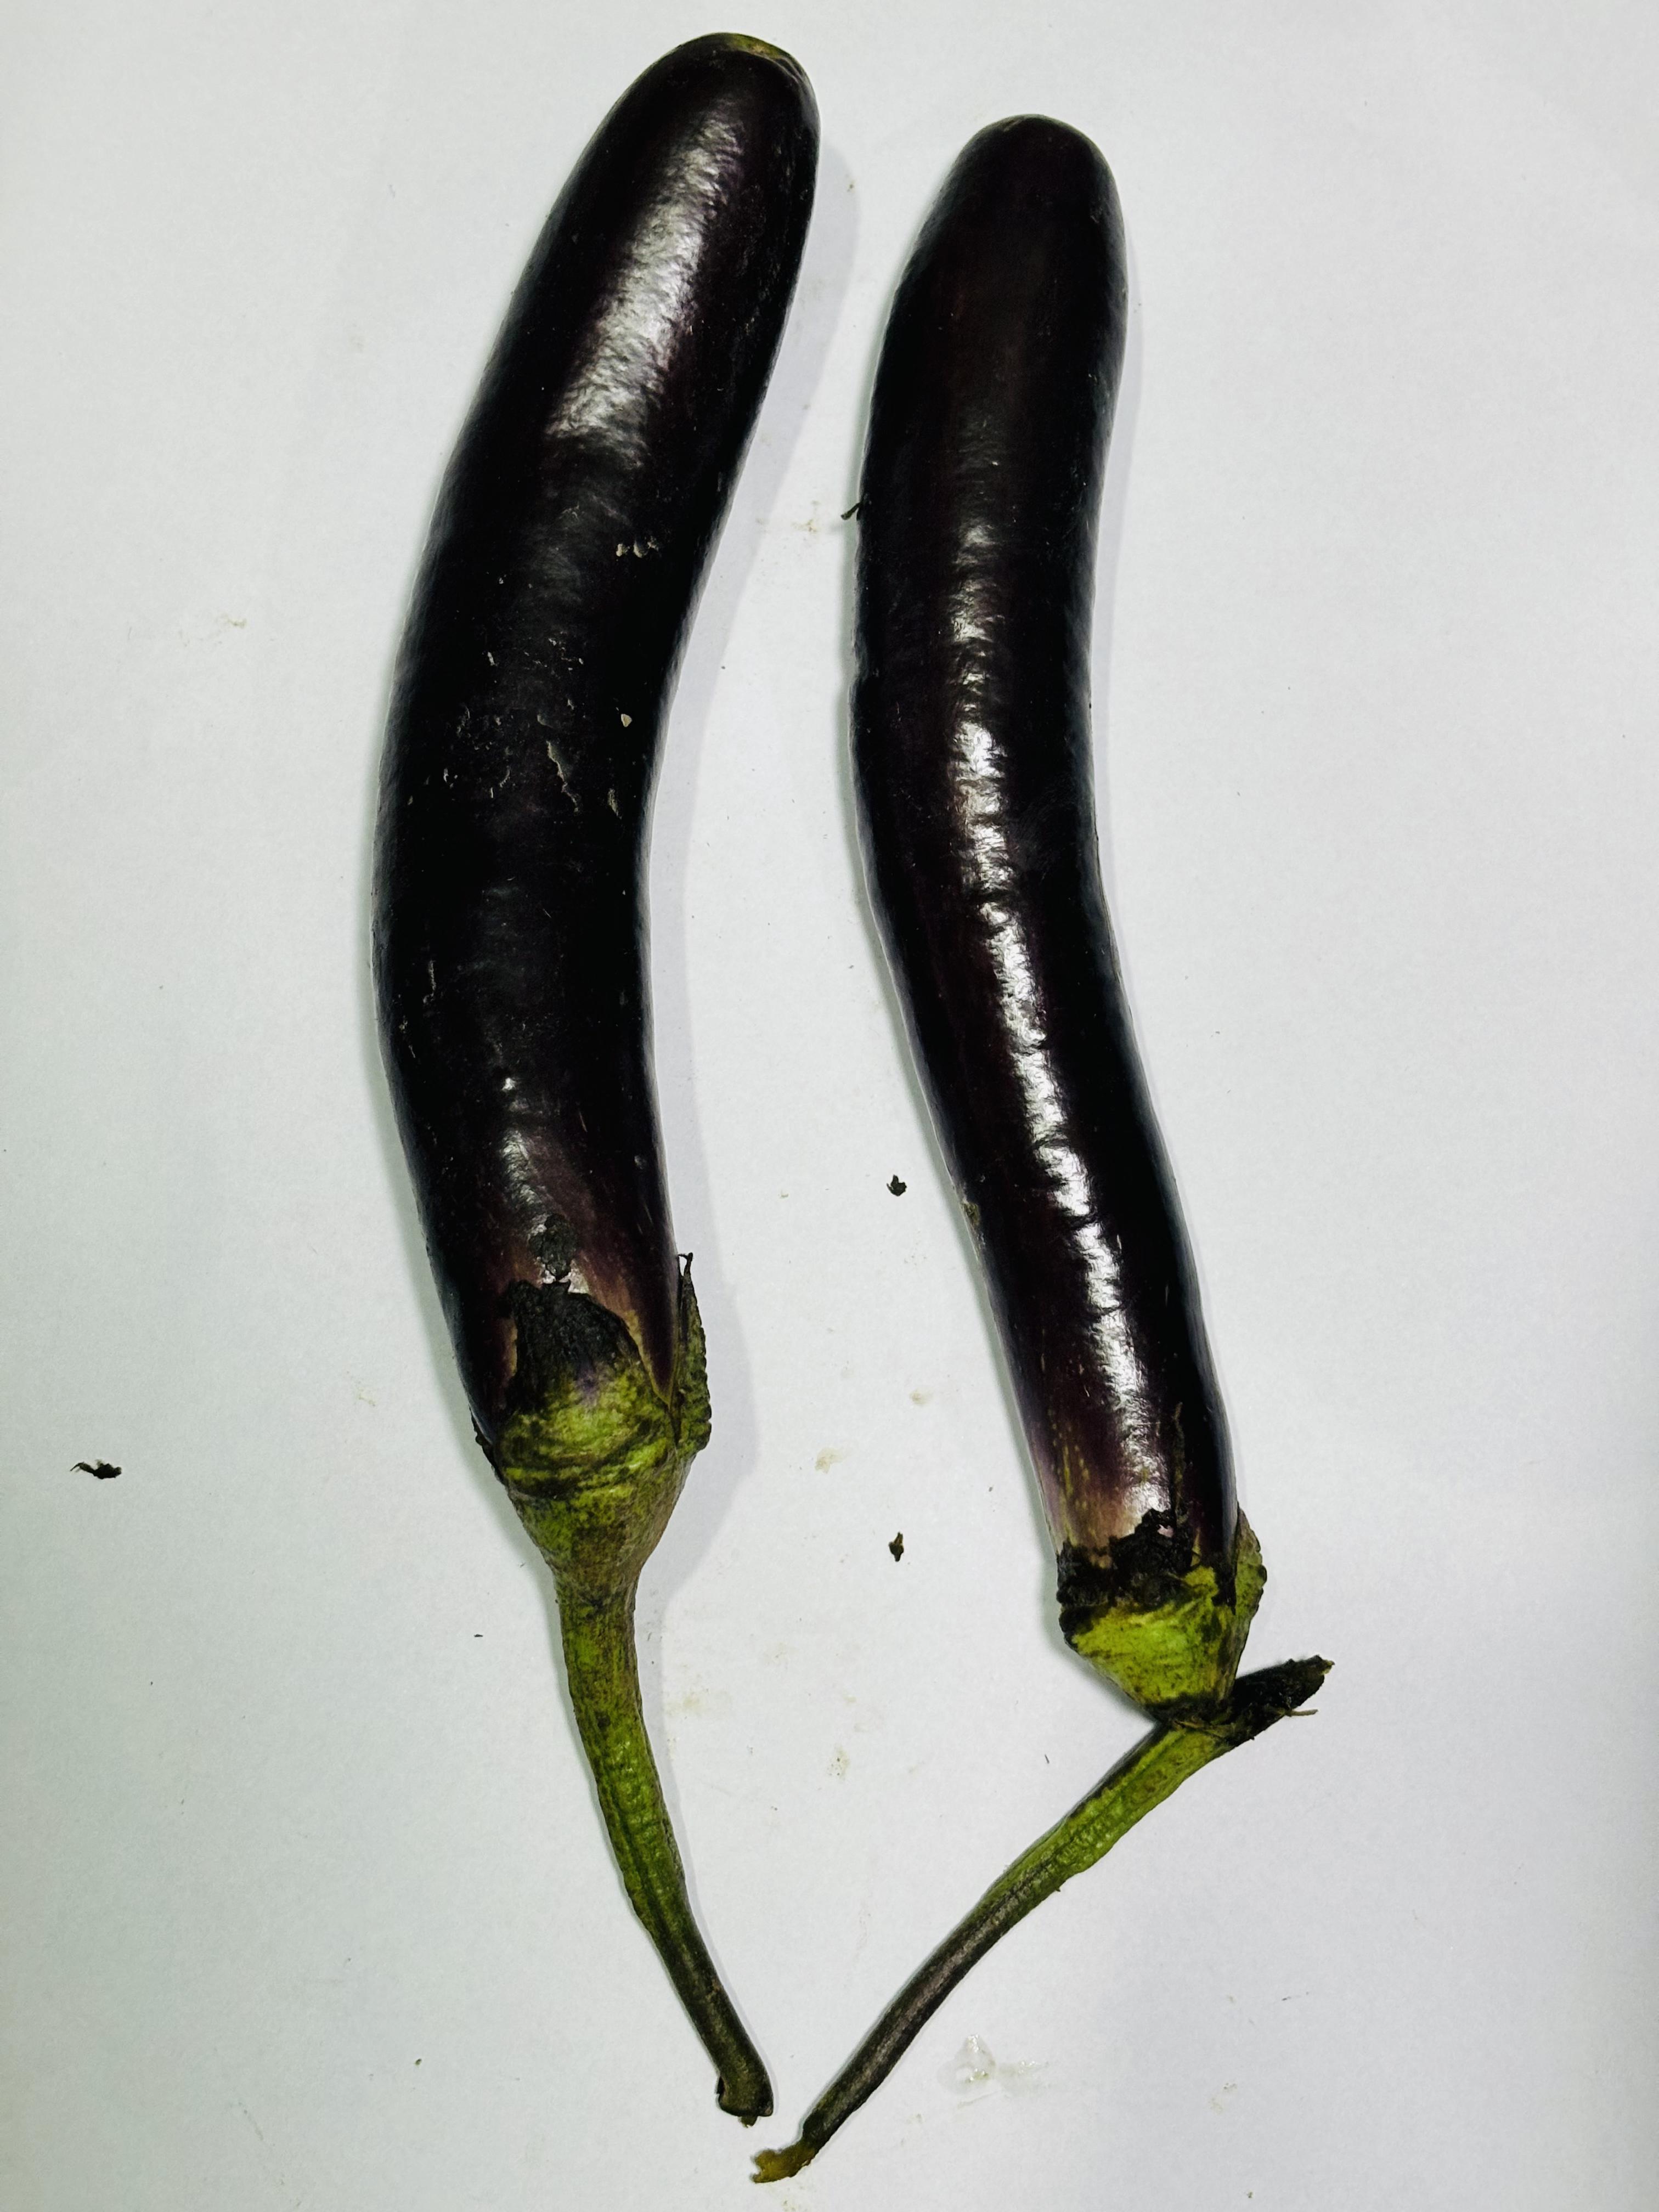
Label: Brinjal